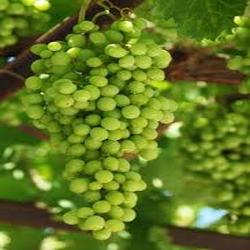
Label: Grapes